Haven Denney

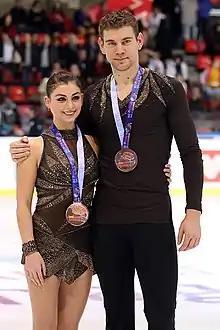
Denney/Frazier at the 2019 Internationaux de France

Haven Denney (born October 28, 1995) is an American pair skater. With former partner, Brandon Frazier, she is a two-time Skate America silver medalist (2014, 2016), the 2014 CS Lombardia Trophy champion, the 2013 World Junior champion, and the 2017 U.S. national champion.